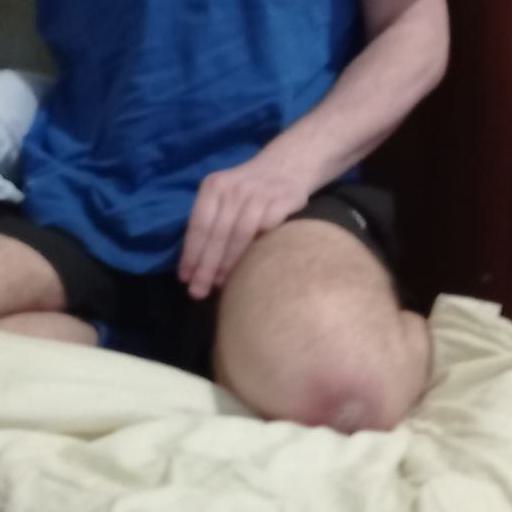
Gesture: no_gesture